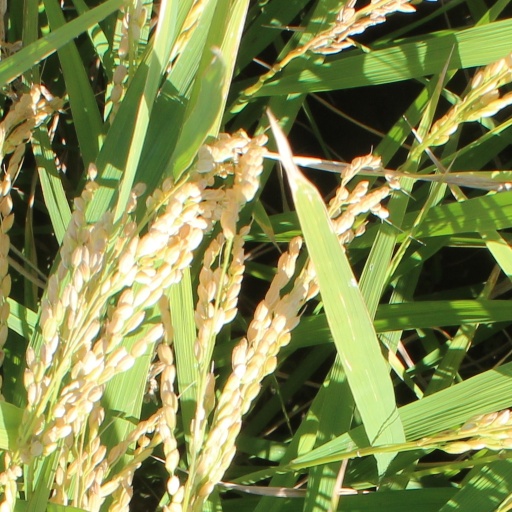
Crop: rice